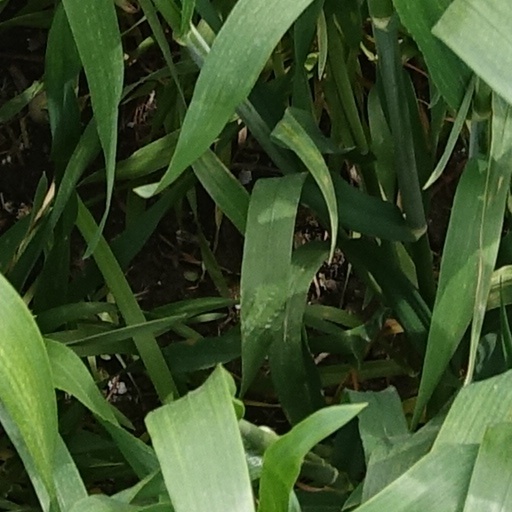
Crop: wheat